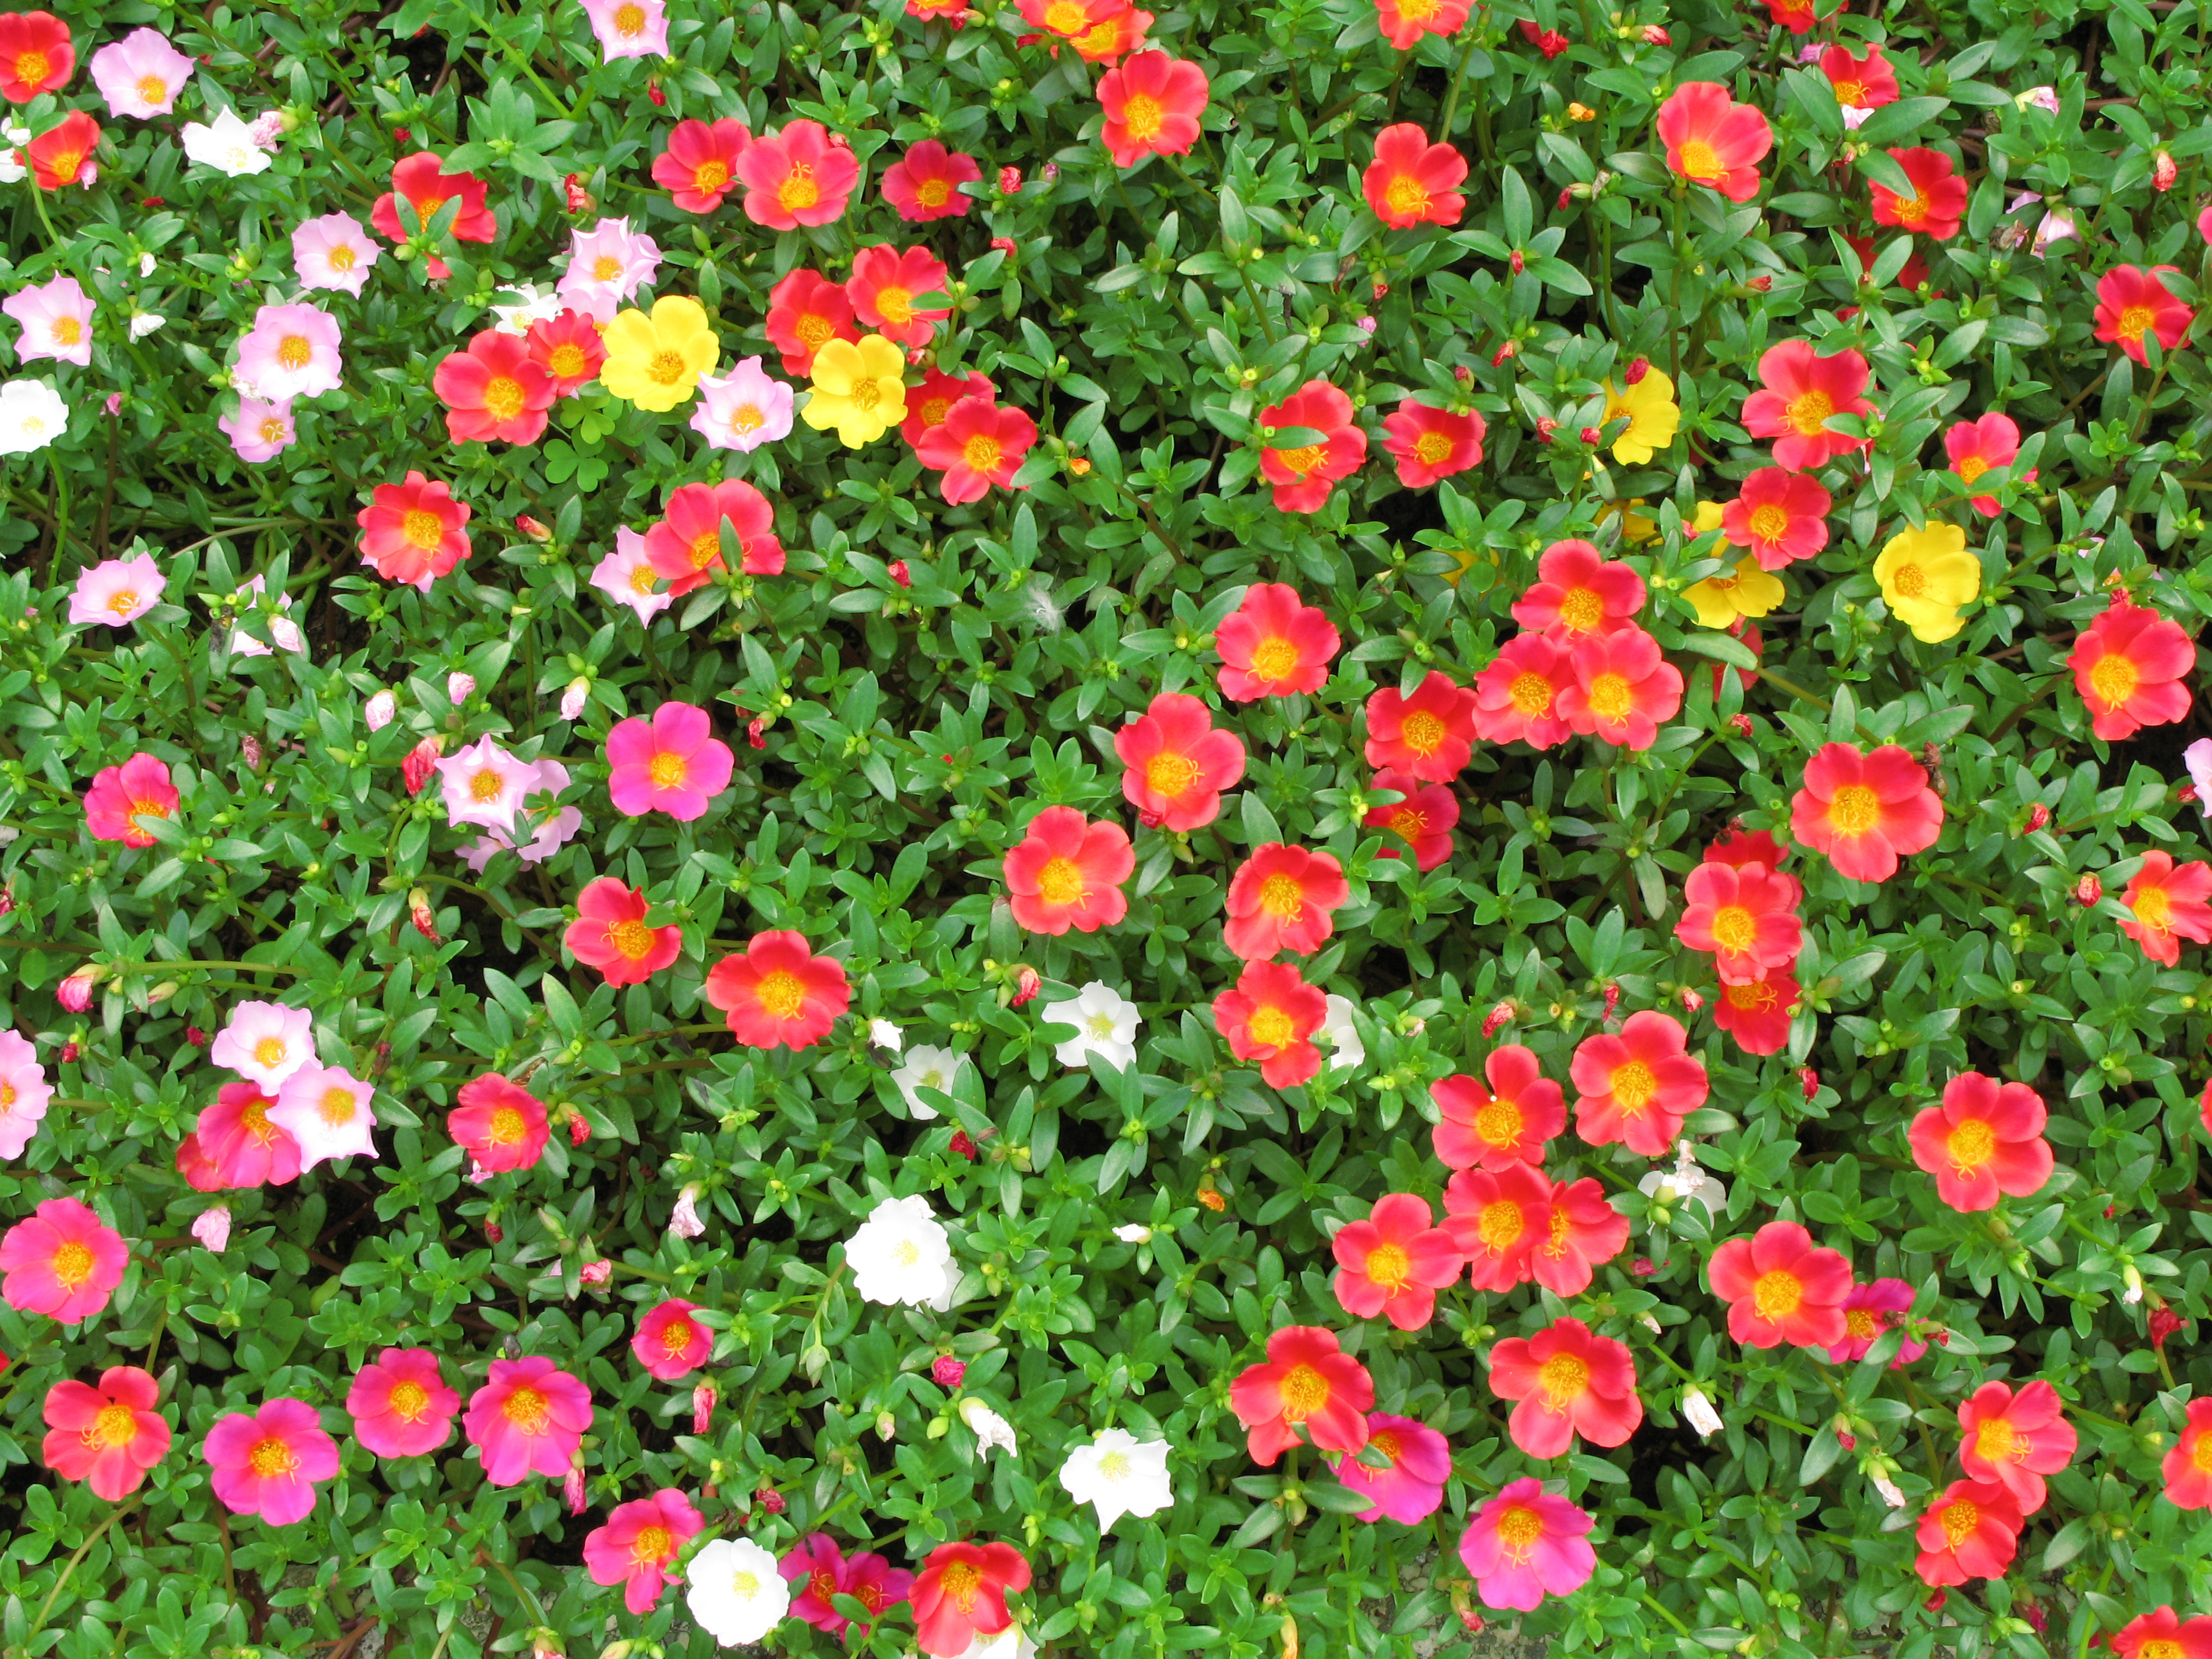
plant, flower, wild, pattern, high, fire, background, wallpaper, hires, cv, oleracea, portulaca, flowerpicturesnolimits, hi, res, resolution, g7, linn, flowering plant, annual plant, land plant, common purslane